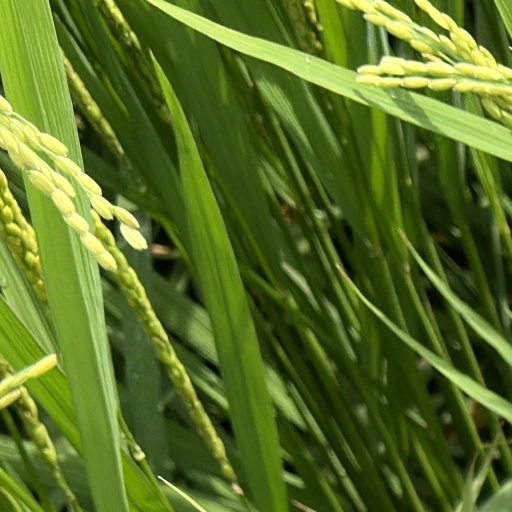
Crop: rice